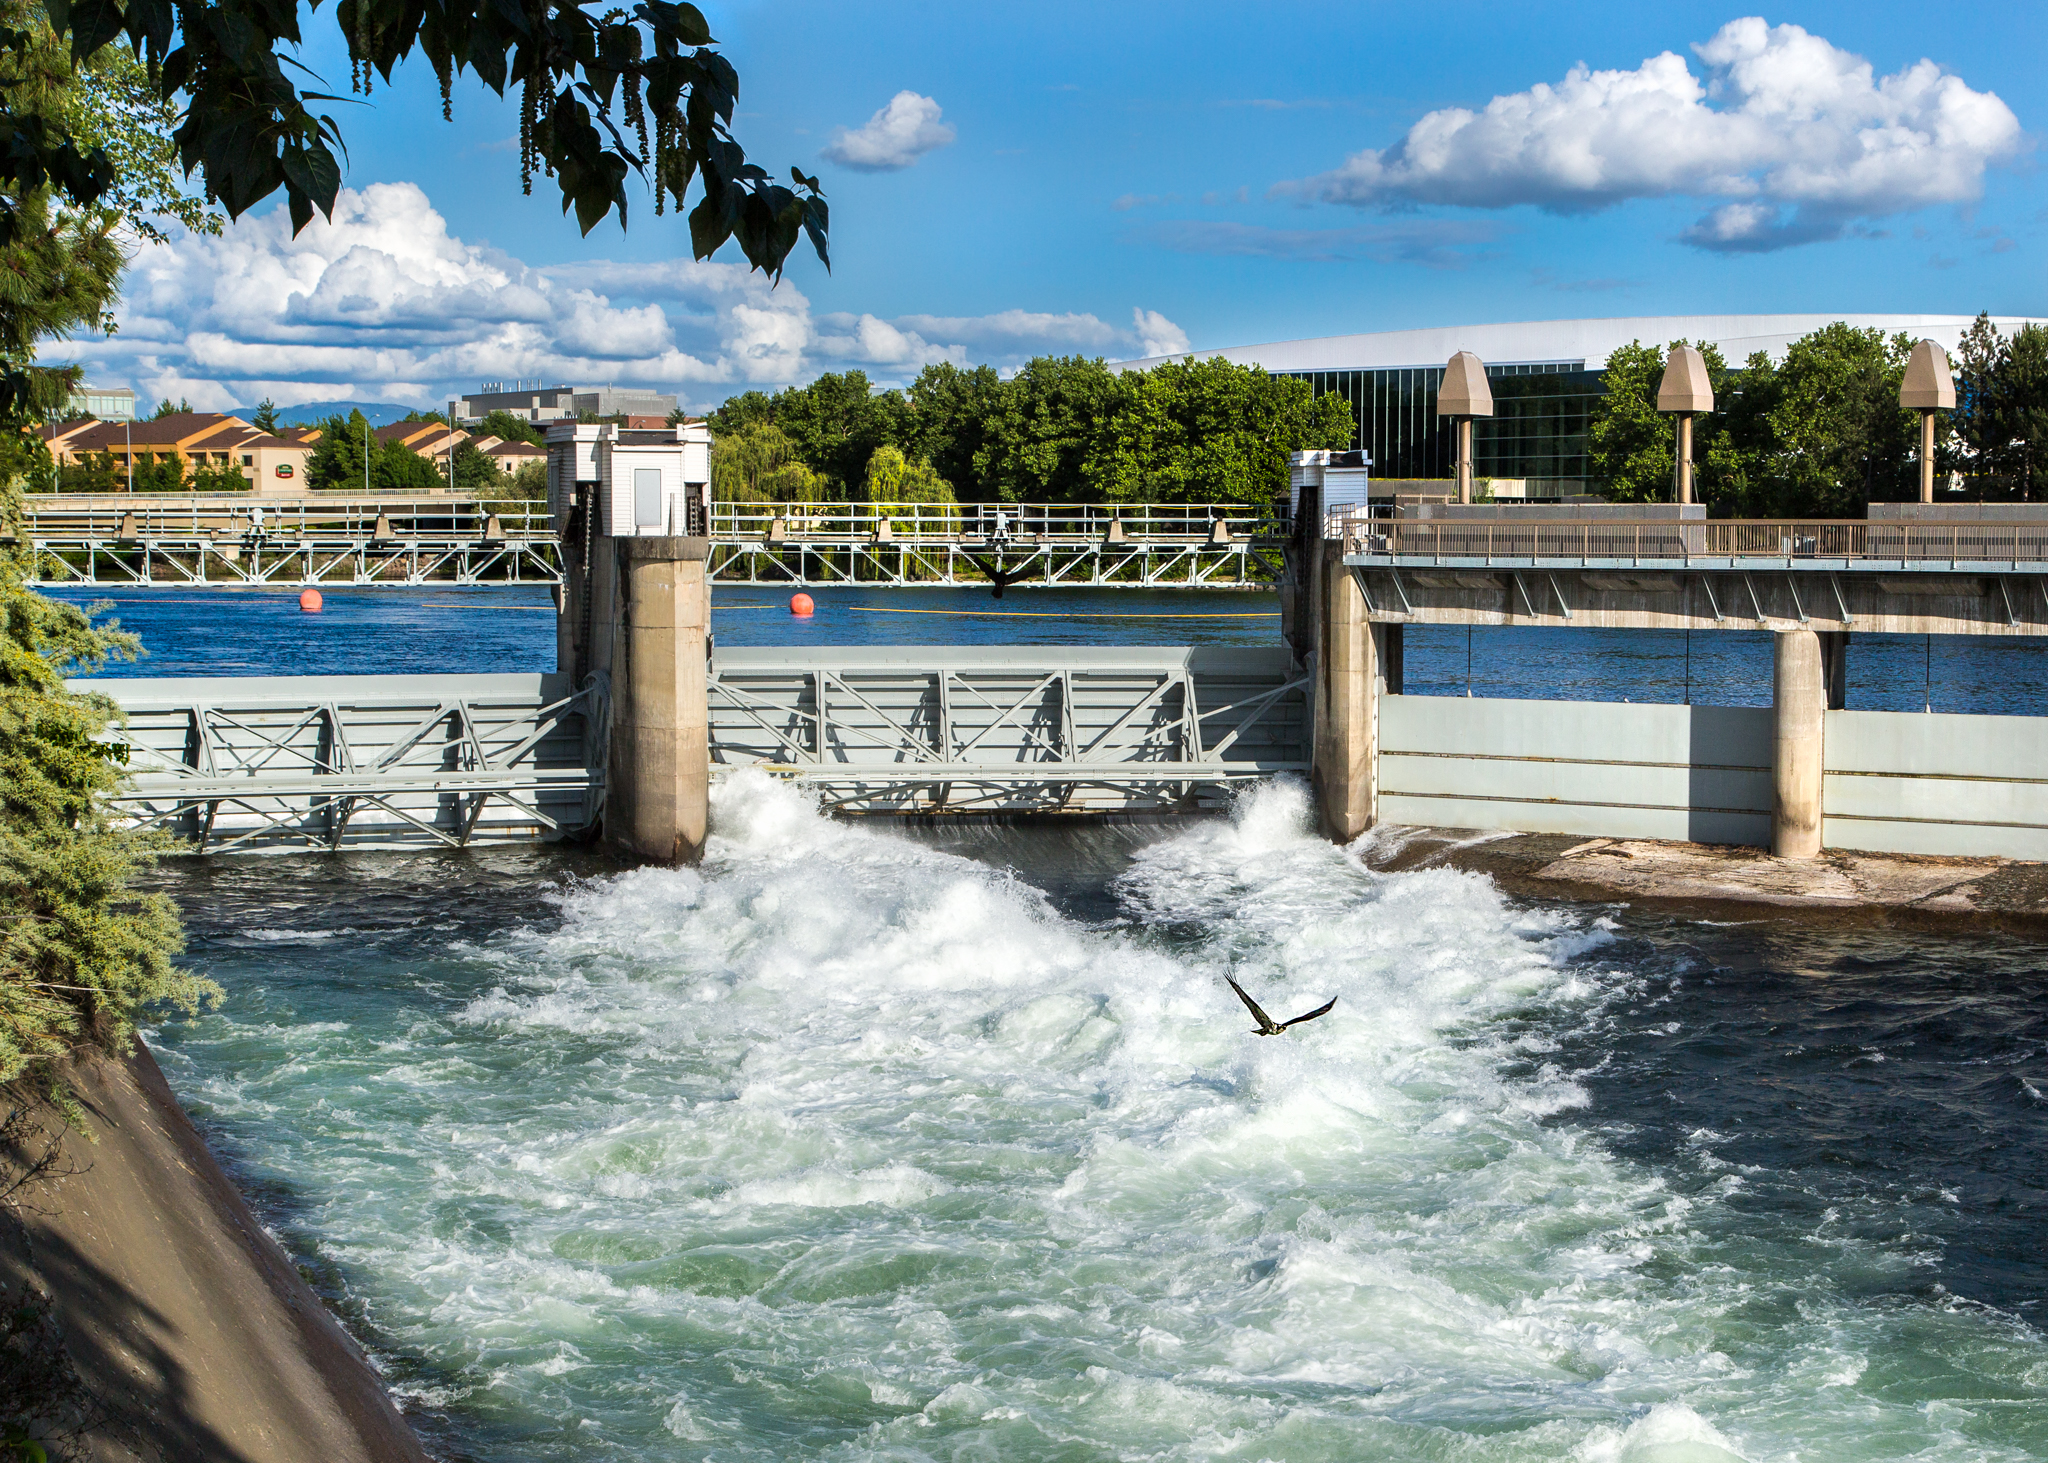
sea, water, bird, urban, vacation, swimming pool, scenery, dam, reservoir, washington, rapids, osprey, spokane, spokaneriver, 752, upperfallsdam